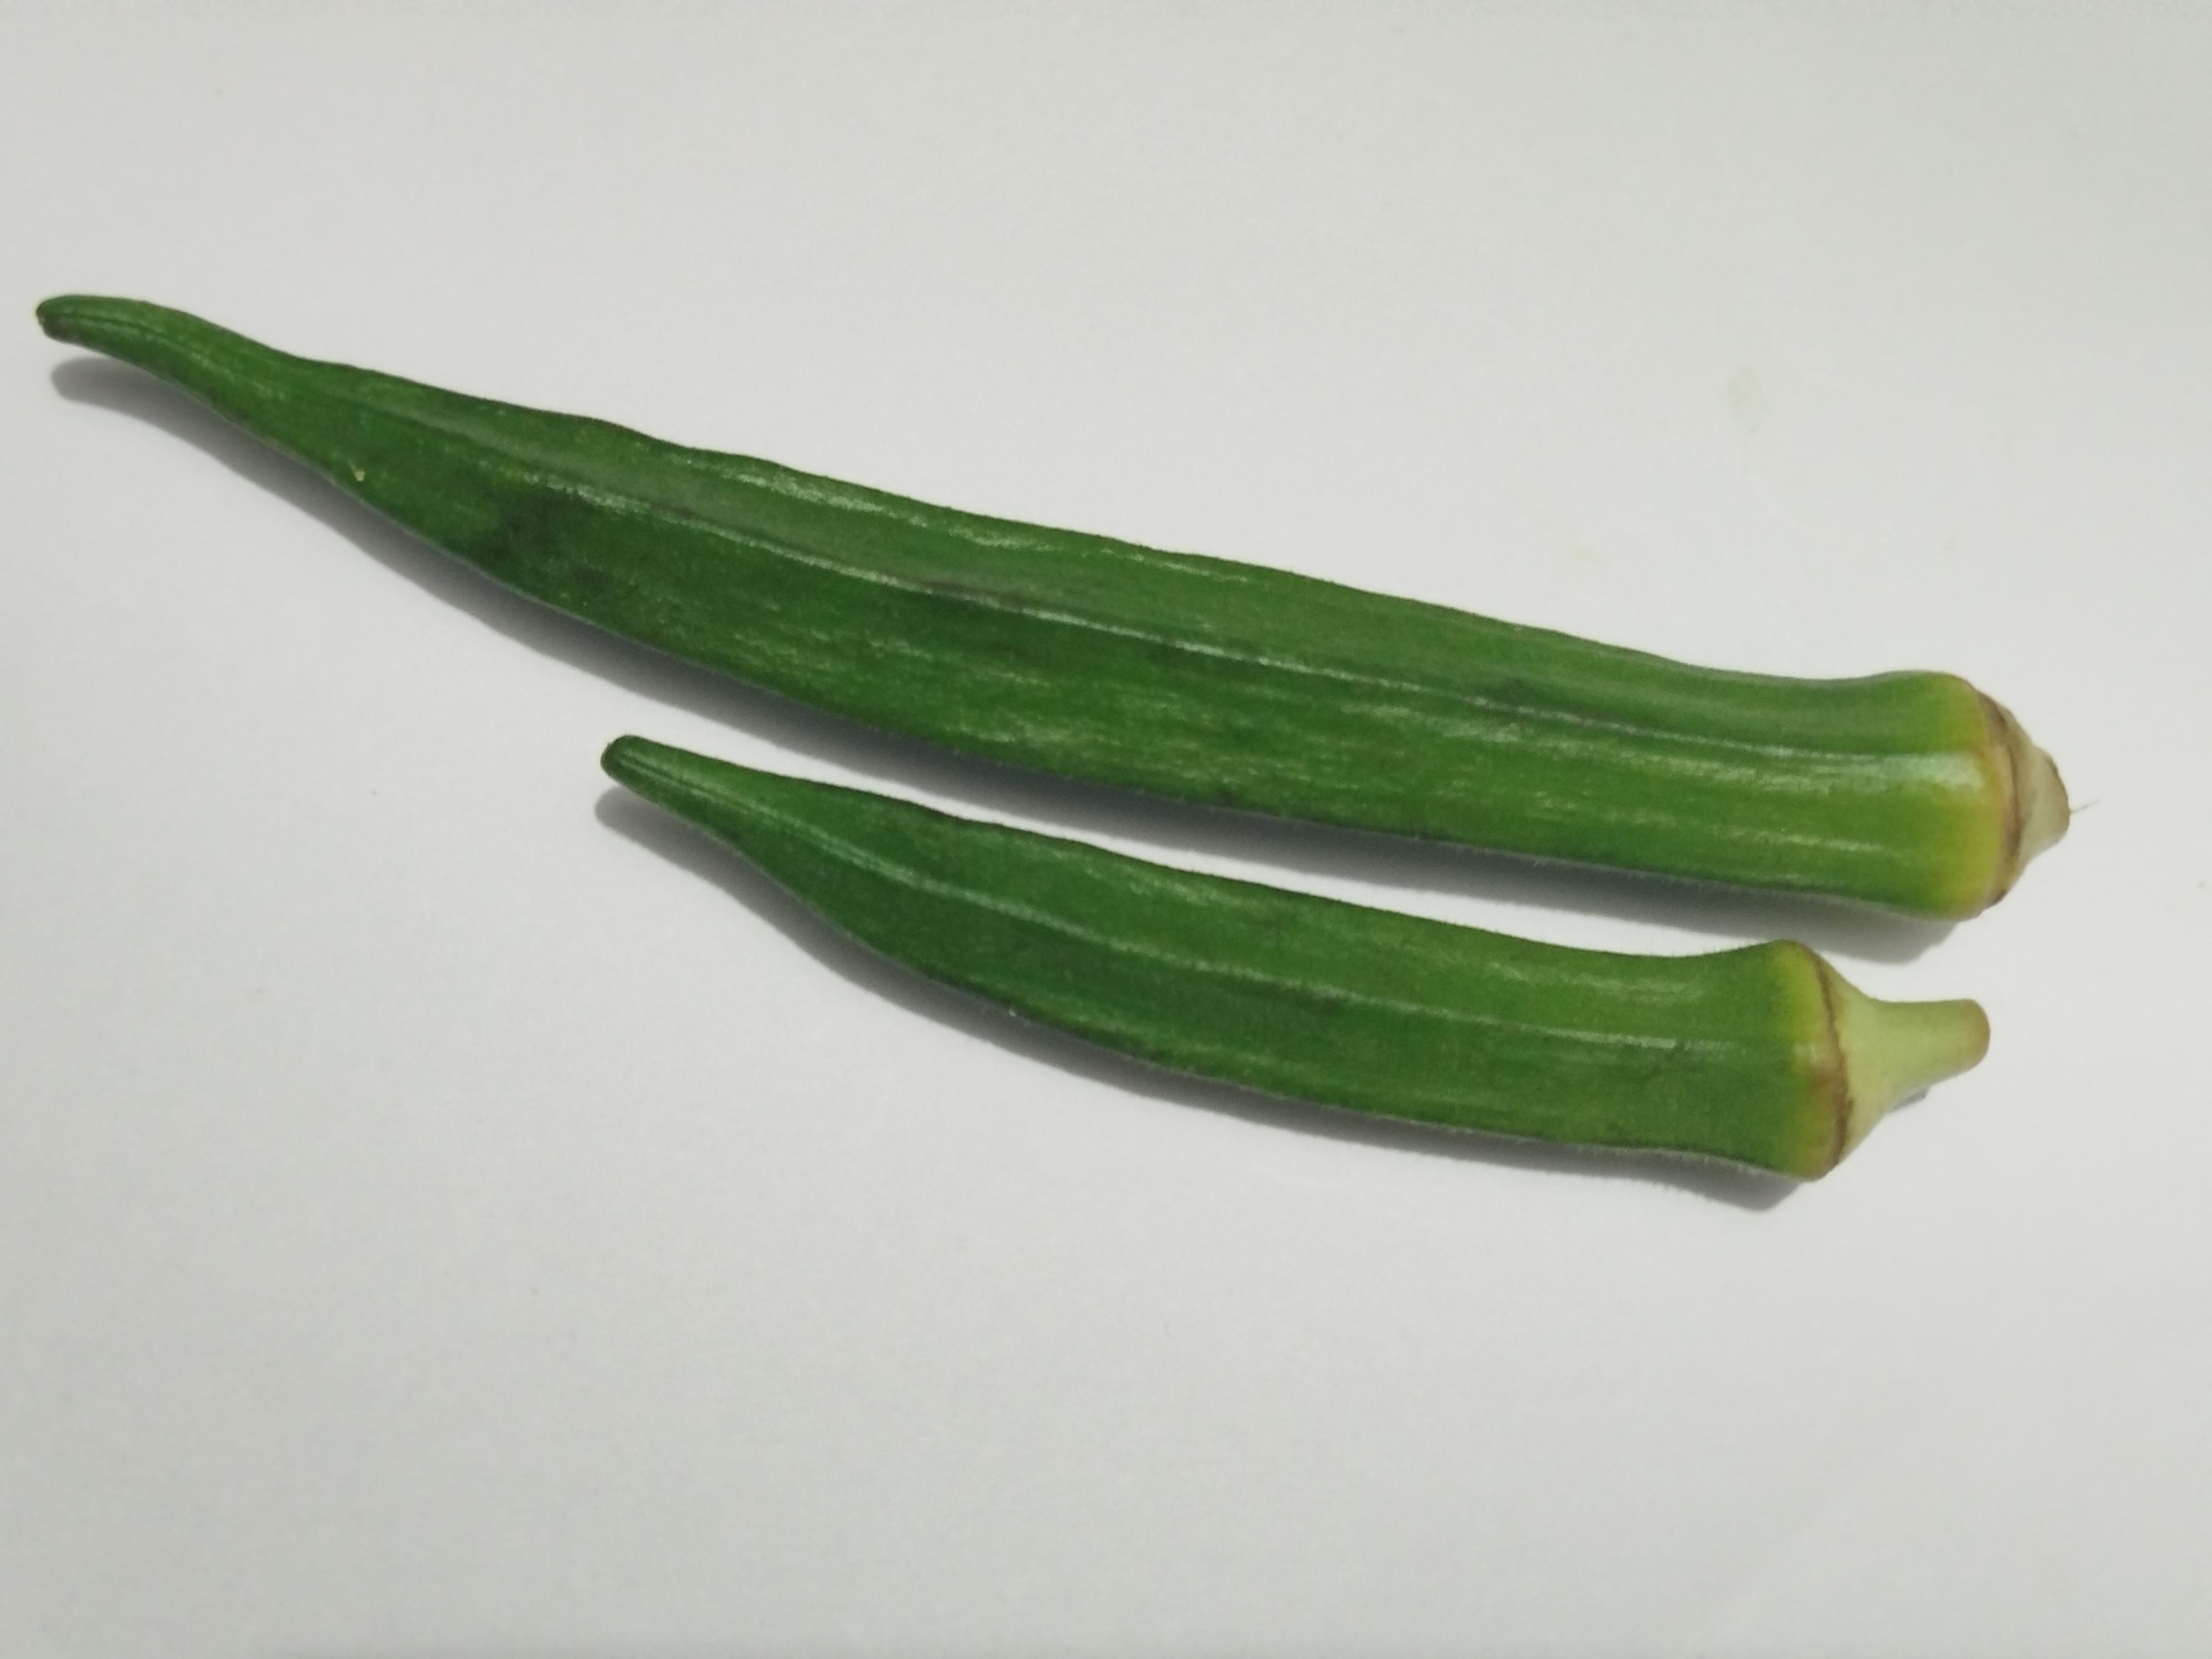
Label: Ladies finger